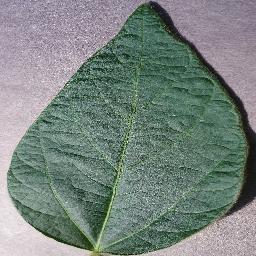
Label: Soybean___healthy